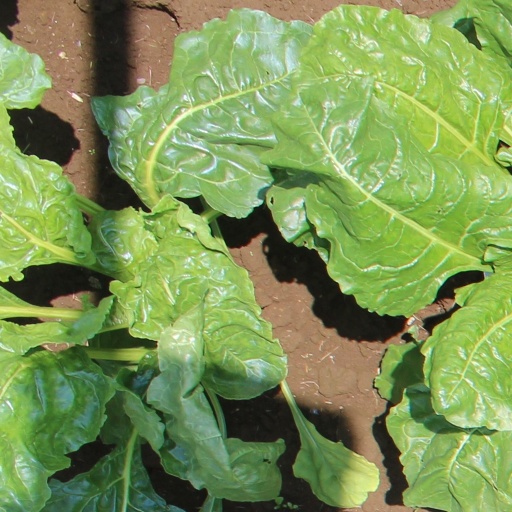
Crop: sugar beet